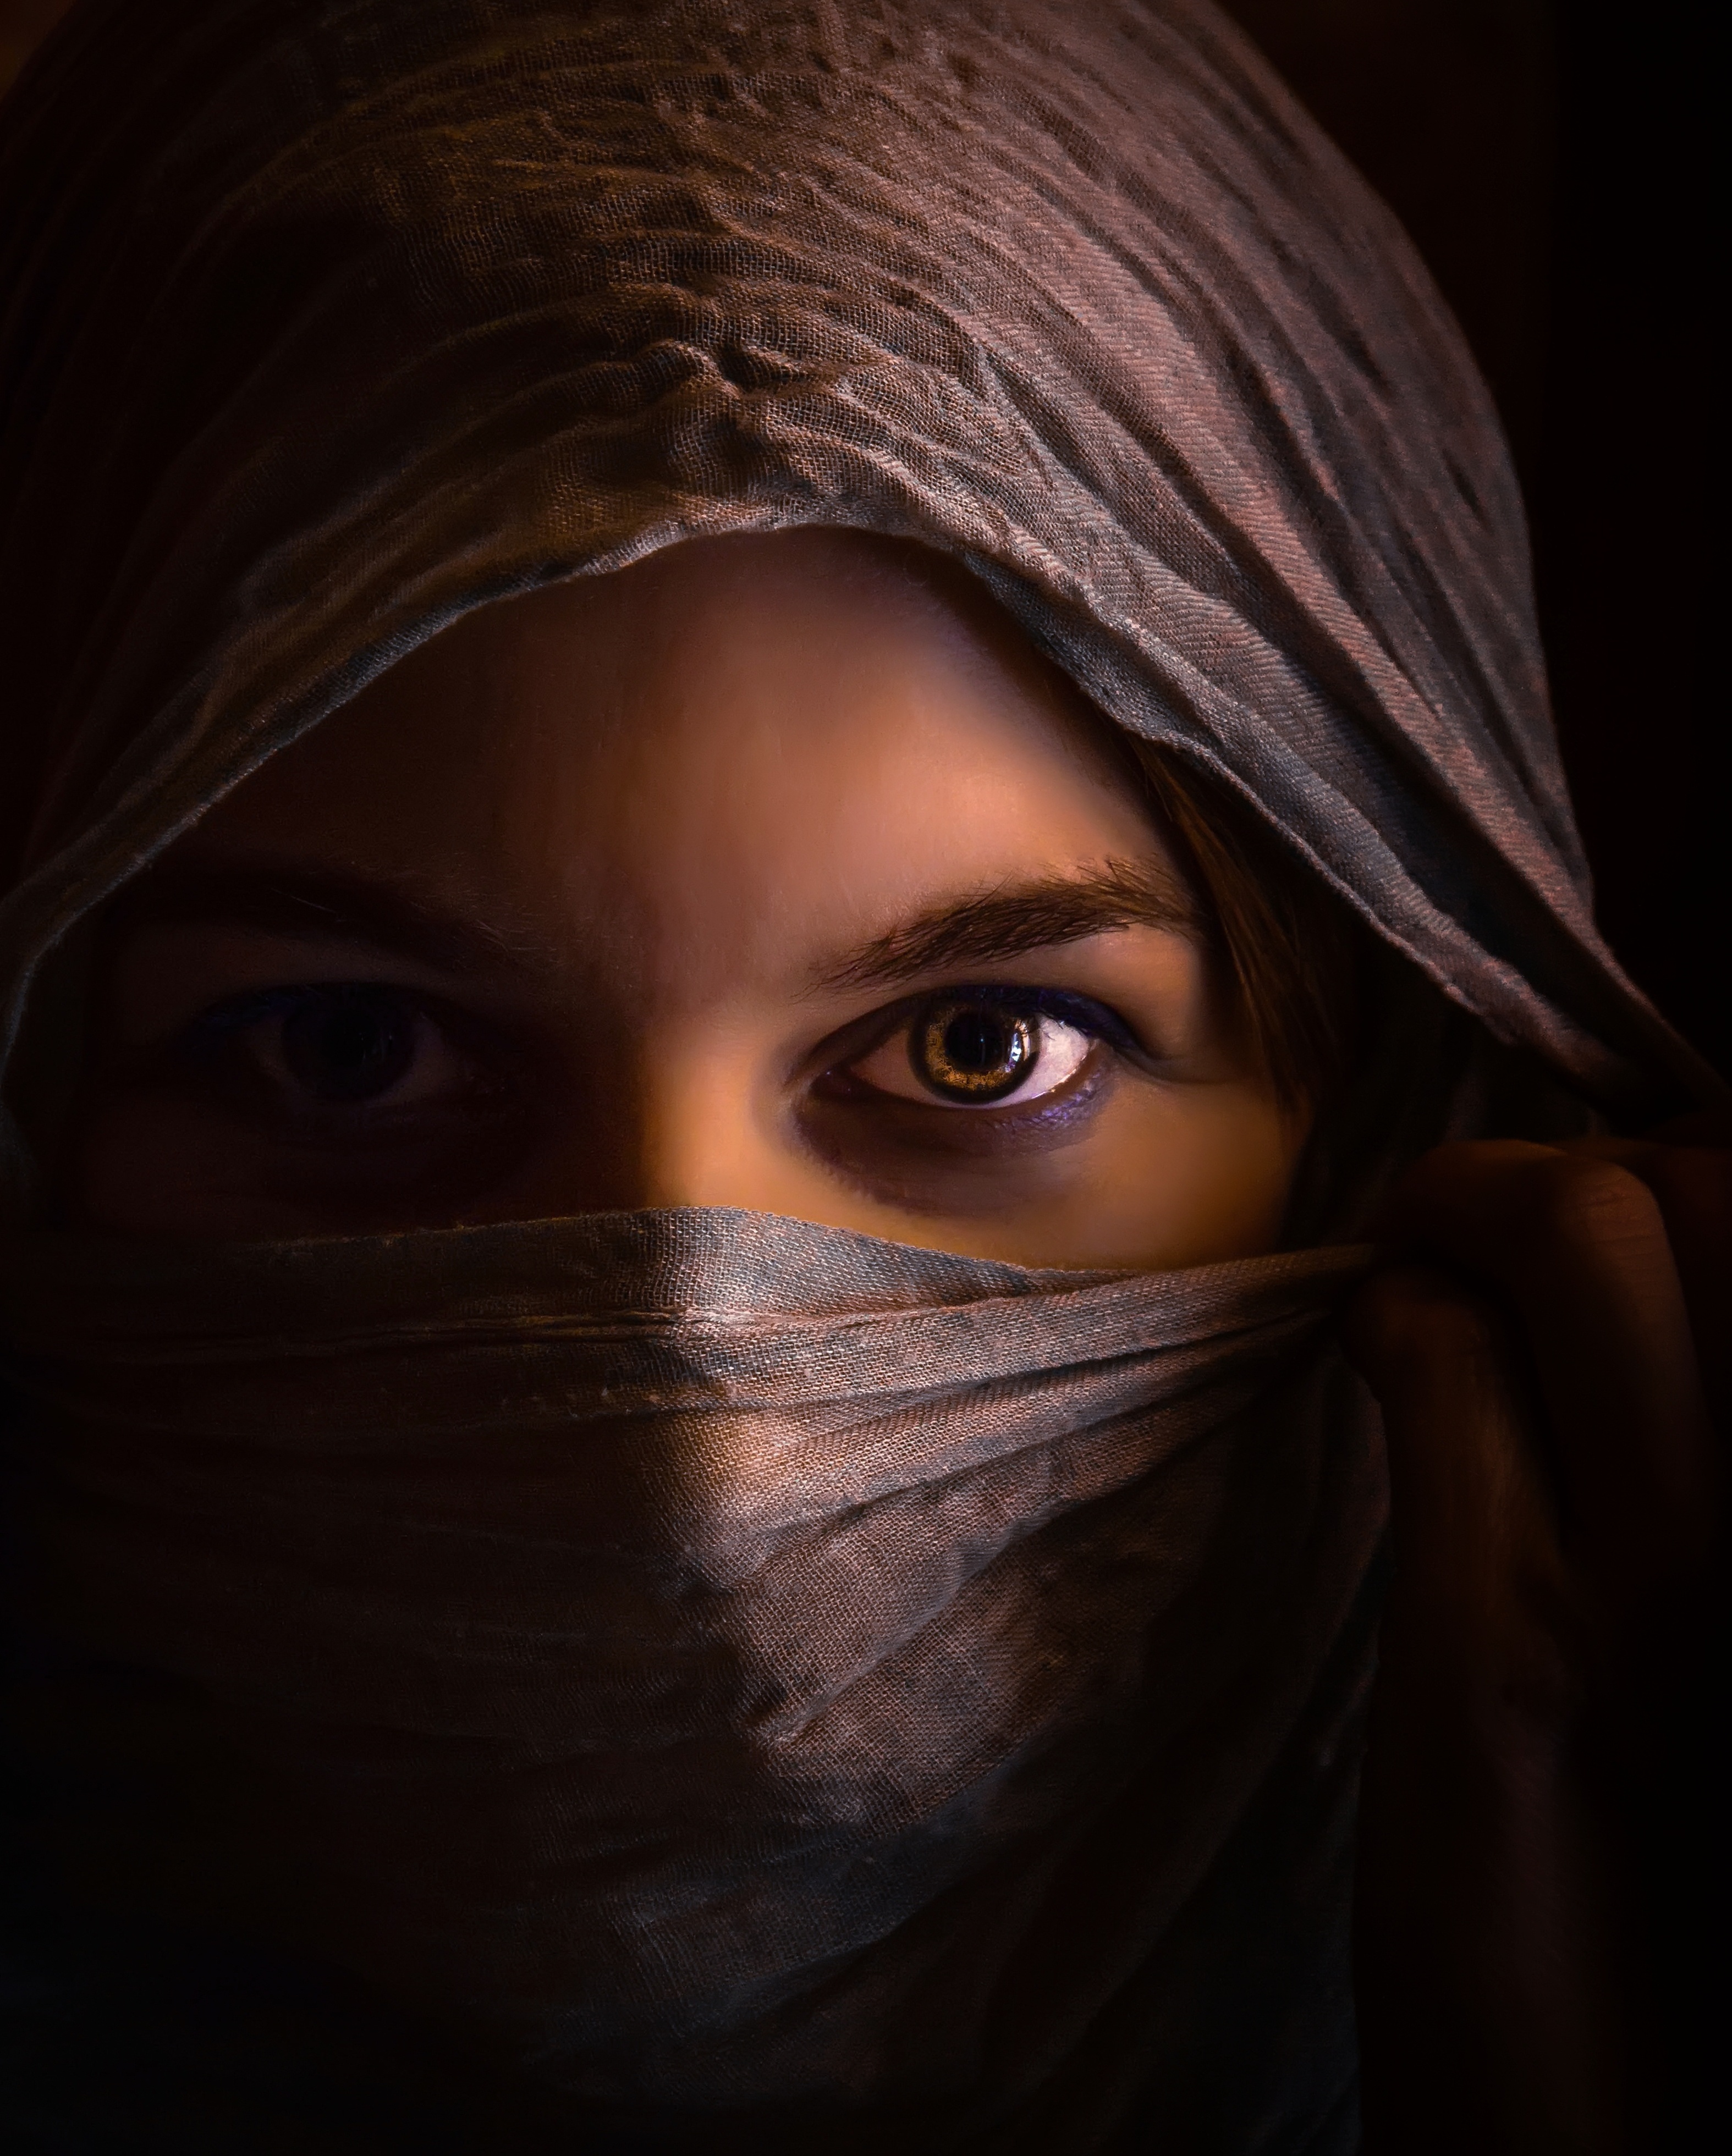
girl, woman, hair, photography, view, mystery, portrait, model, color, darkness, lady, close up, human body, face, nose, eyes, eye, head, skin, beauty, organ, orient, brown hair, the secret of, portrait photography, wreathed, tajomn